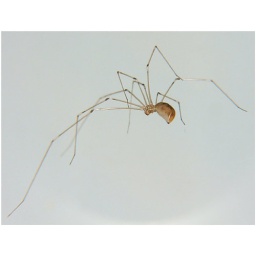
Viewed upside-down, you'll see what I saw in my white cup this morning. (2.5-inch magnifying glass and flash)